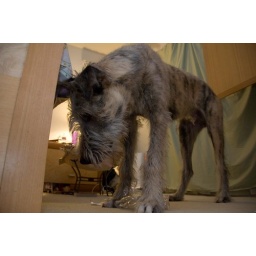
Ferguson hunting empty water bottles under the bed